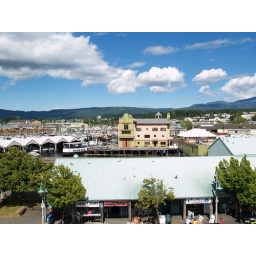
Looking out over Port Alberni and some of the harbour from the clock tower vantage point.